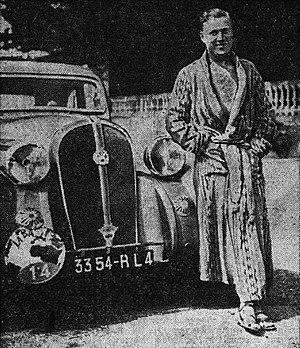
Jean Trévoux, vainqueur du rallye international de La Baule en 1938.
Jean Claude Marie Trévoux, né le 27 février 1905 au Petit-Quevilly et mort le 29 octobre 1981 à Mexico, est un pilote de rallye français, essentiellement reconnu pour ses 4 victoires au Rallye Monte-Carlo.